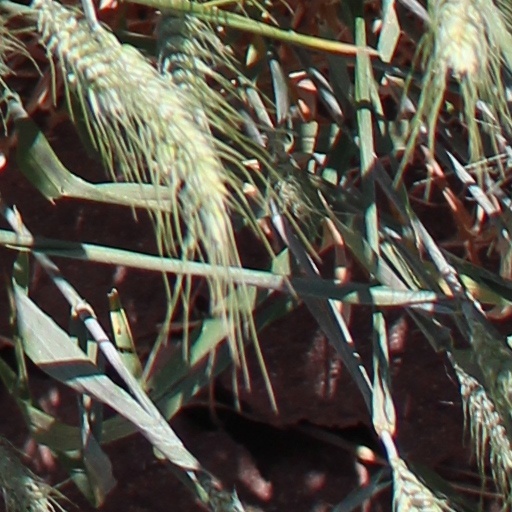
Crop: wheat